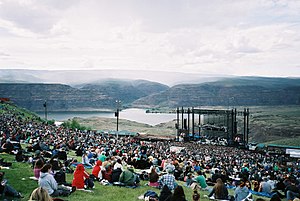
George (Washington)
George er en by i den centrale del af delstaten Washington i USA med 501 indbyggere.